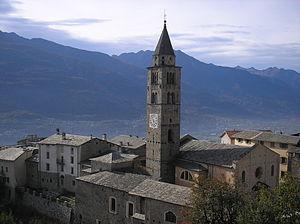
Montagna in Valtellina est une commune italienne de la province de Sondrio dans la région Lombardie en Italie.
La Valteline est une région d'Italie du Nord, limitrophe de la Suisse, qui correspond approximativement à la vallée de la rivière Adda et de ses affluents.